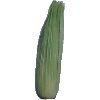
Label: corn_husk